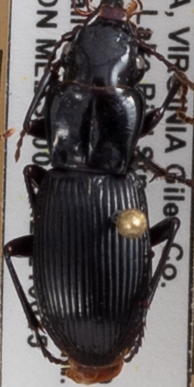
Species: Pterostichus rostratus
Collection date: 2021-06-15
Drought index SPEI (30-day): -0.51
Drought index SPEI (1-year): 0.718
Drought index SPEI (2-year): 1.28